Aviastar Flight 7503

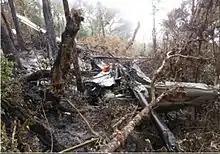
Wreckage

Immediately after the crash, the Indonesian National Search and Rescue Agency (BASARNAS) set up a crisis centre in Makassar. They also sent 100 search and rescue personnel to the area. The first day of the search was by foot. The plane had not yet been located at that time. As nightfall approached, the search was suspended, even though citizens in the regency of Palopo claimed that they saw a "very low" flying plane in the area. These reports were later confirmed to be hoaxes.